The Husband That Is Necessary to Follow

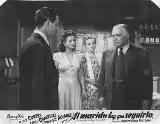
Screenshot

The Husband That Is Necessary to Follow is a 1948 Argentine film of the classical era of Argentine cinema, directed by Augusto Cesar Vatteone and written by Tito Insausti. The film starred Francisco Álvarez, Ana Arneodo, Mapy Cortés and Pedro Quartucci.